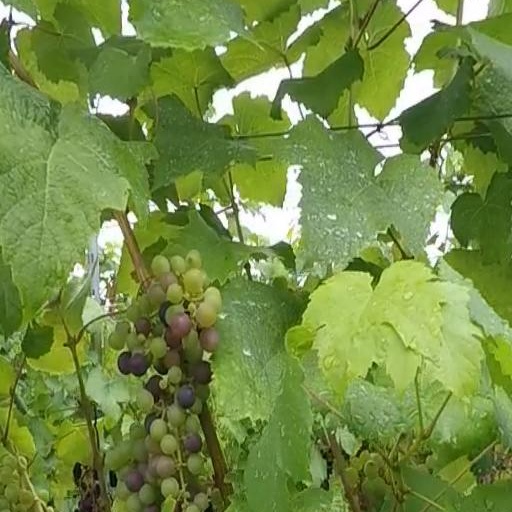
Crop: grape